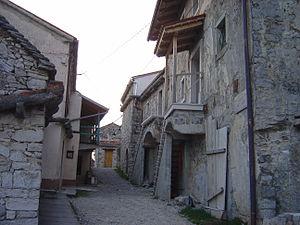
Štanjel est un petit village de la commune de Komen dans la région de Primorska en Slovénie, non loin de la frontière italienne. Il est situé sur le plateau de Karst dominant la vallée de la Vipava.